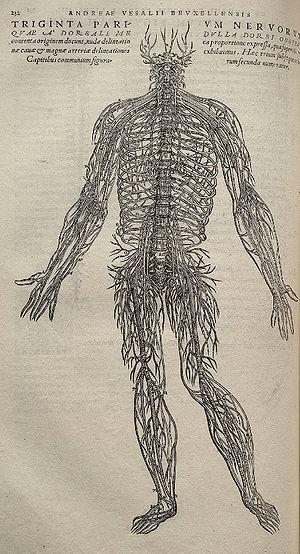
Le système nerveux périphérique est la partie du système nerveux formée des ganglions et des nerfs à l'extérieur du cerveau et de la moelle épinière. Sa fonction principale est de faire circuler l'information entre les organes et le système nerveux central. À l'inverse du SNC, le SNP n'est pas protégé par les os du crane et de la colonne ; il n'est pas non plus recouvert par la barrière hémato-encéphalique qui assure l'isolation du SNC. Ce manque de défense laisse le SNP beaucoup plus exposé aux lésions mécaniques et aux toxines.